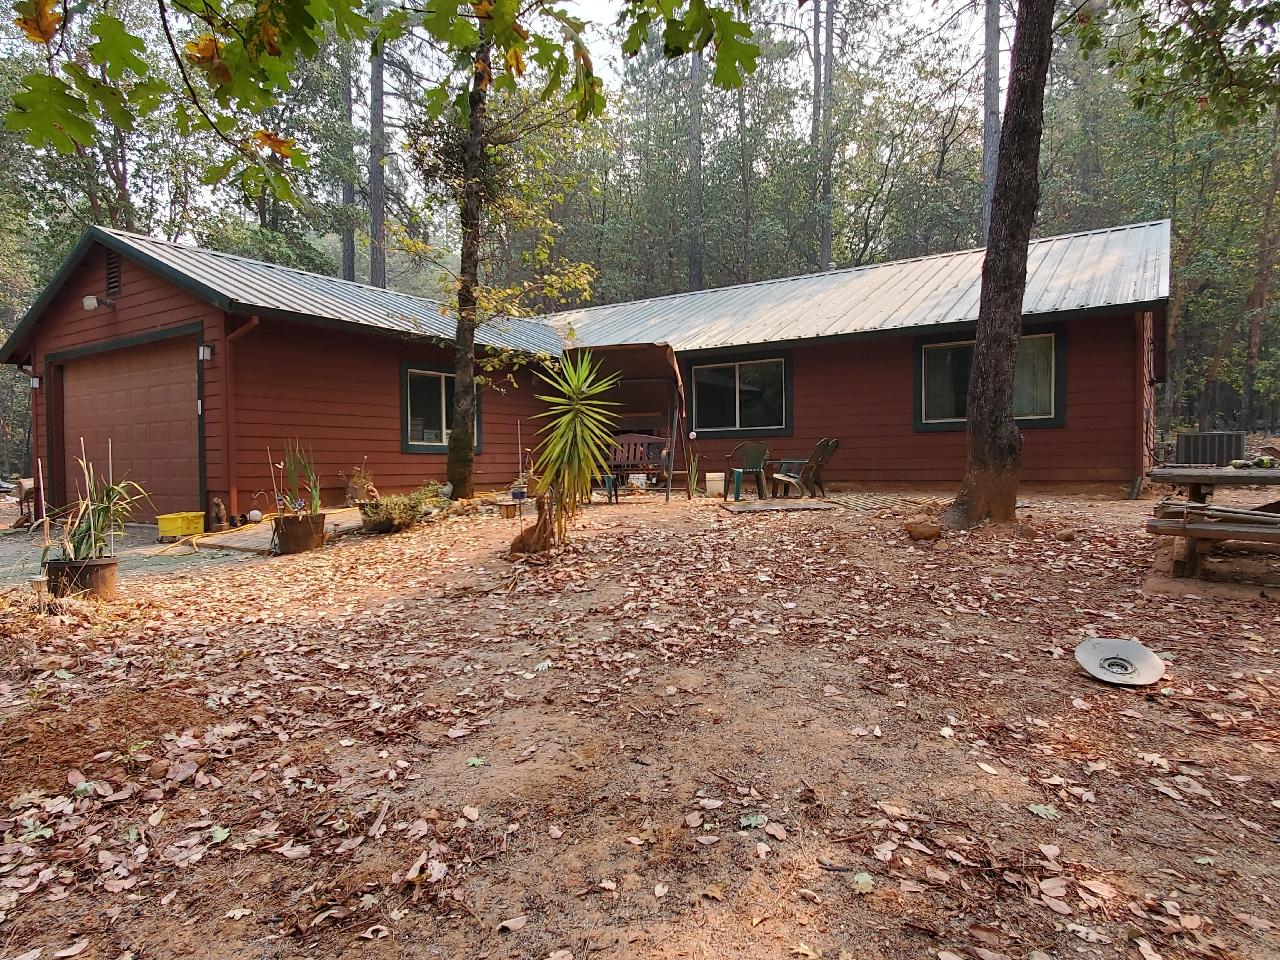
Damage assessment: no_damage